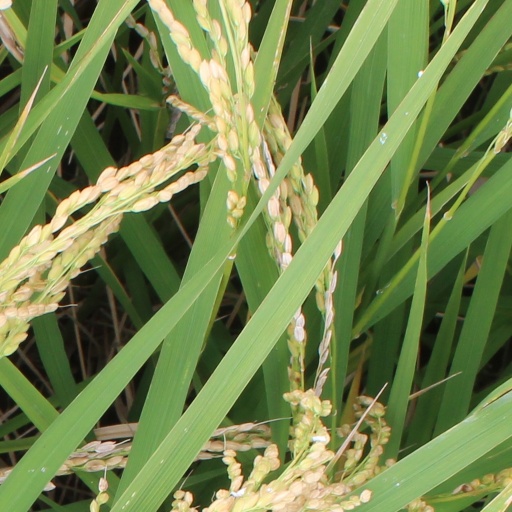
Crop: rice